Joe McKnight

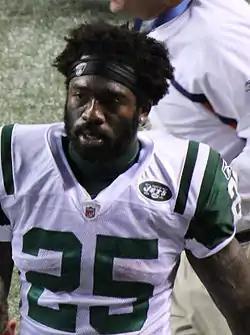
McKnight with the New York Jets in 2011

Joseph Nathan McKnight Jr. (April 16, 1988 – December 1, 2016) was an American professional football player who was a running back and return specialist in the National Football League (NFL) and Canadian Football League (CFL).